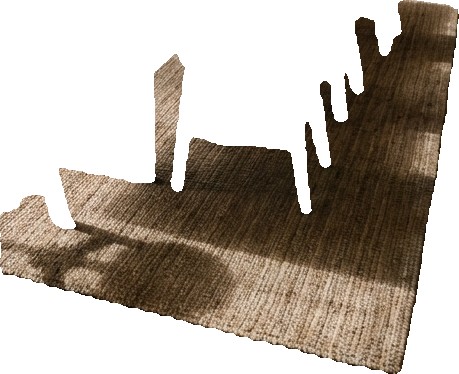
Surface category: rug